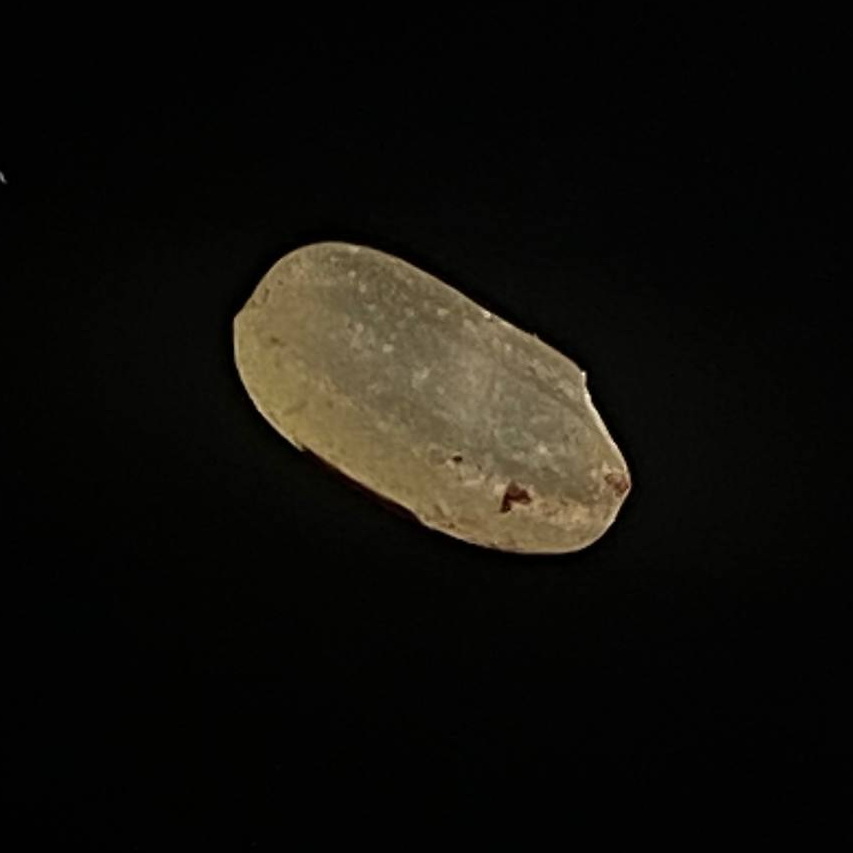
Rice variety: Amon